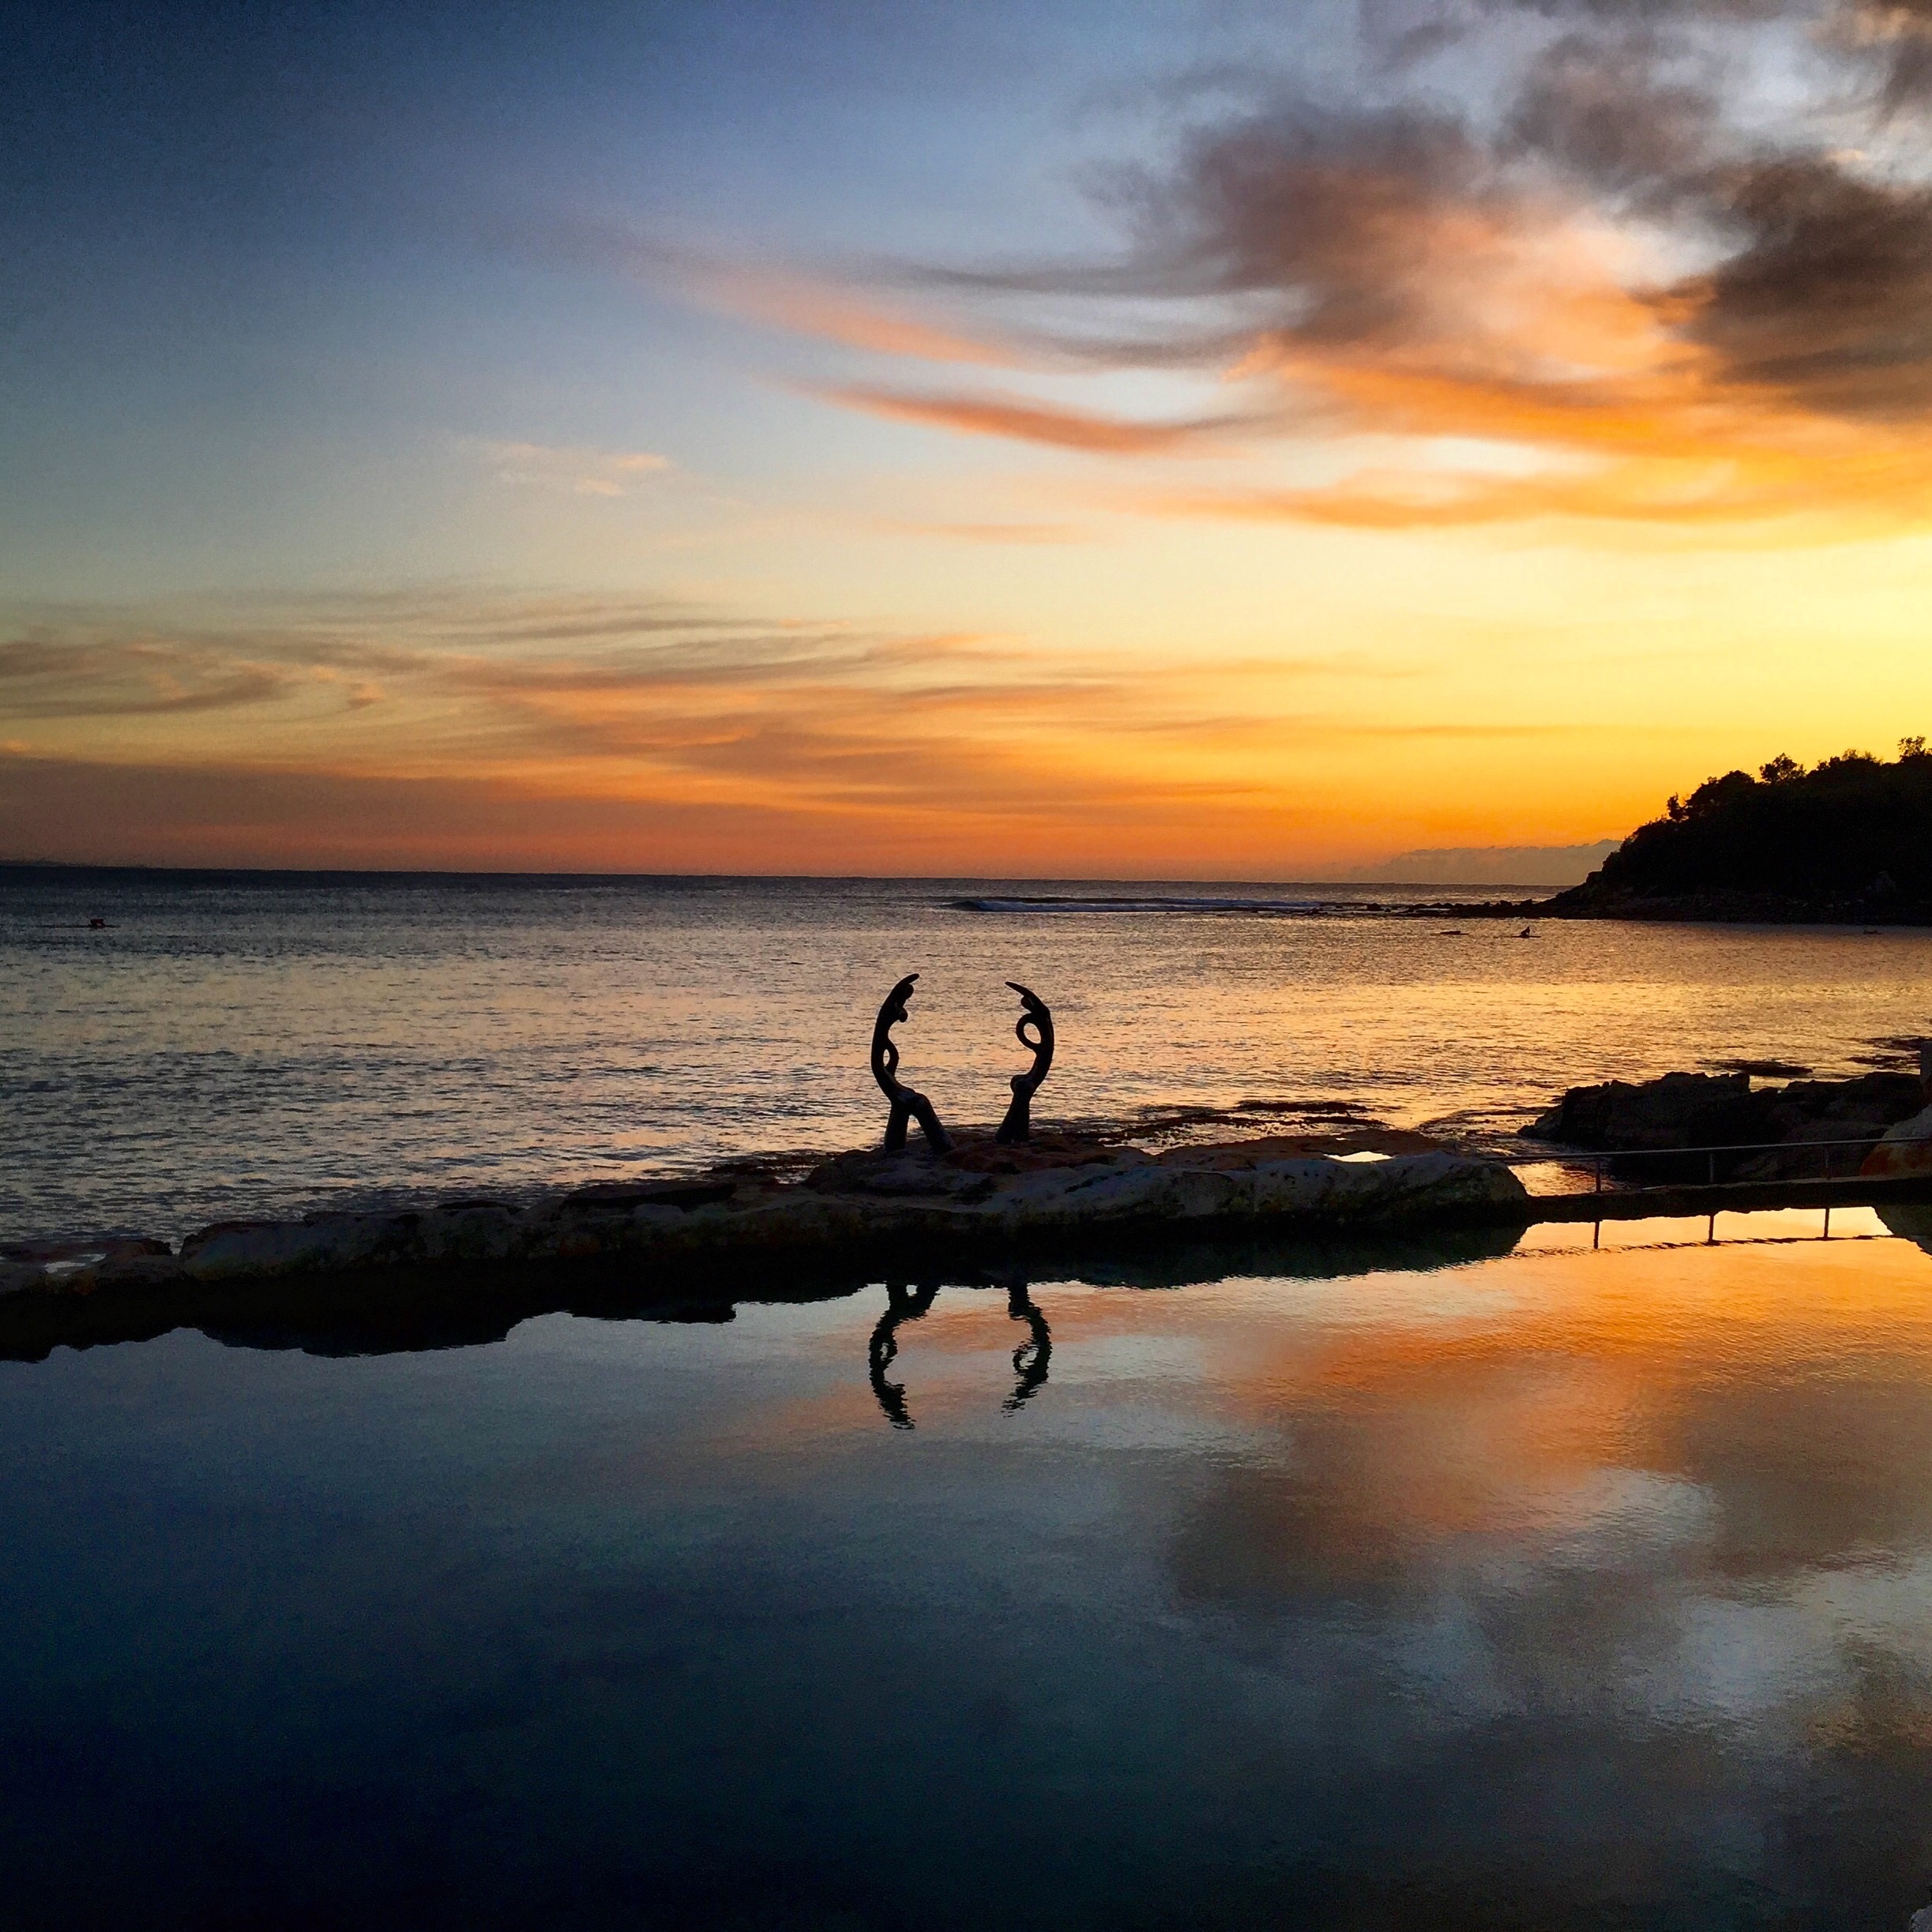
beach, sea, coast, ocean, horizon, cloud, sky, sun, sunrise, sunset, sunlight, morning, shore, wave, dawn, dusk, evening, reflection, bay